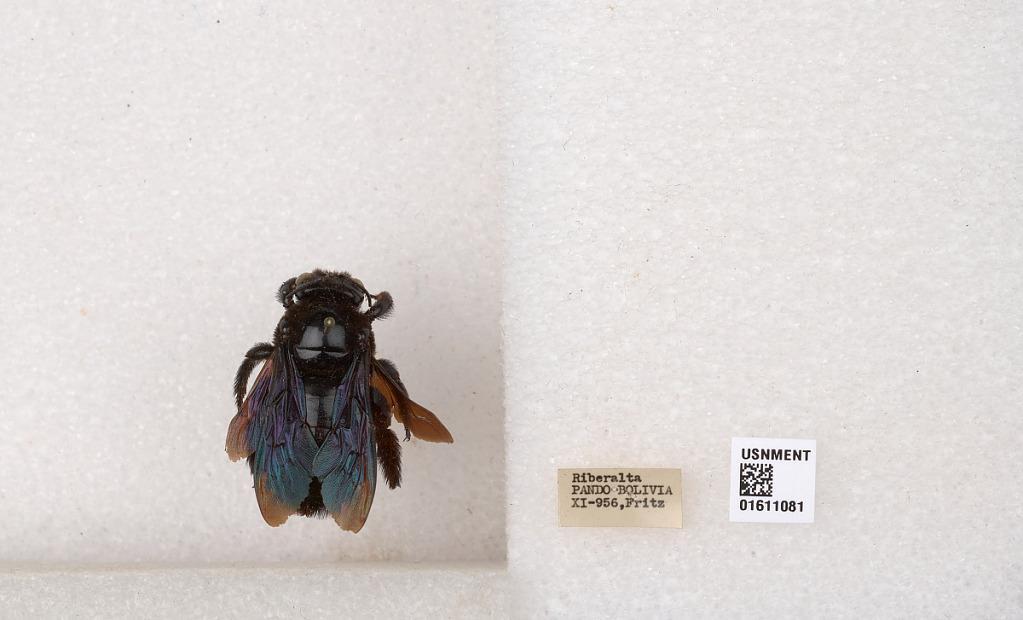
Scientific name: Xylocopa
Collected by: C. Baker
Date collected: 1956-11-1
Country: Bolivia
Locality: Riberalta, Pando